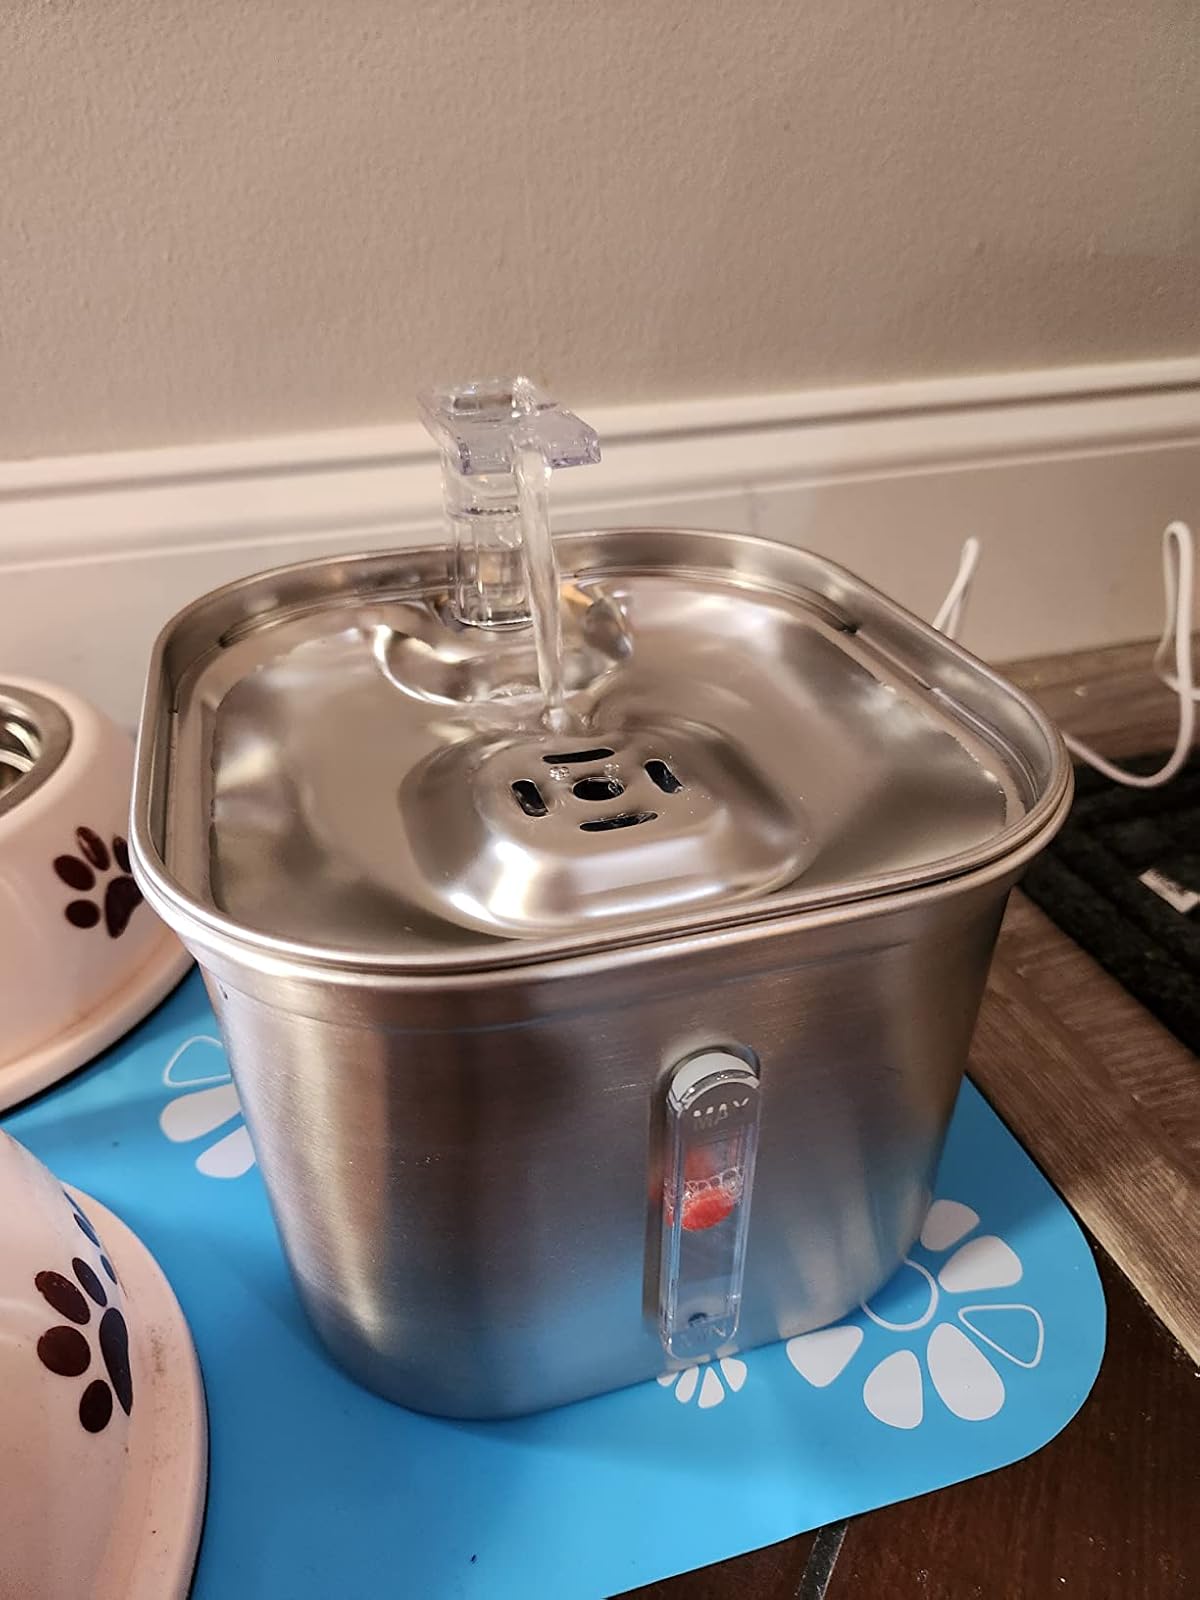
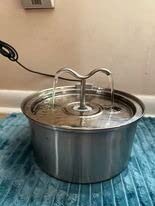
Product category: items_bowl
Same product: no